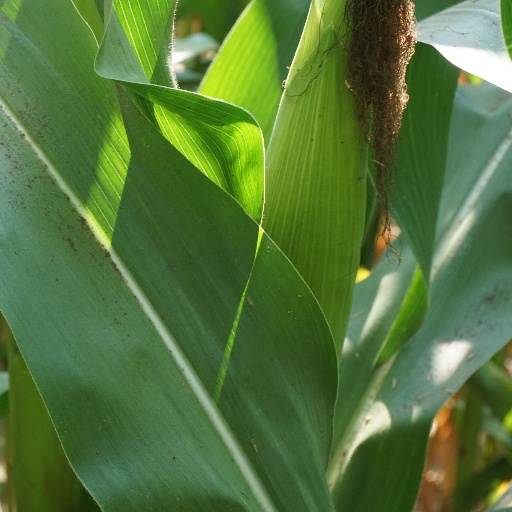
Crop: maize; corn